Philippine Revolution

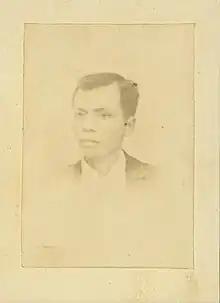
Katipunan supreme leader Andrés Bonifacio

On August 24, it was decided to notify the Katipunan councils of the surrounding towns that an attack on the capital Manila was planned for August 29. Bonifacio appointed generals to lead rebel forces in Manila. Before hostilities erupted, Bonifacio also reorganized the Katipunan into an open revolutionary government, with himself as president and the Supreme Council of the Katipunan as his cabinet.